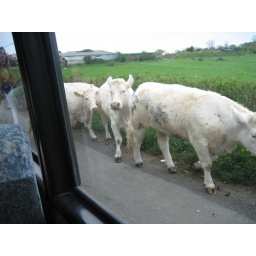
Our bus had to stop for a few minutes in the face of an oncoming herd.